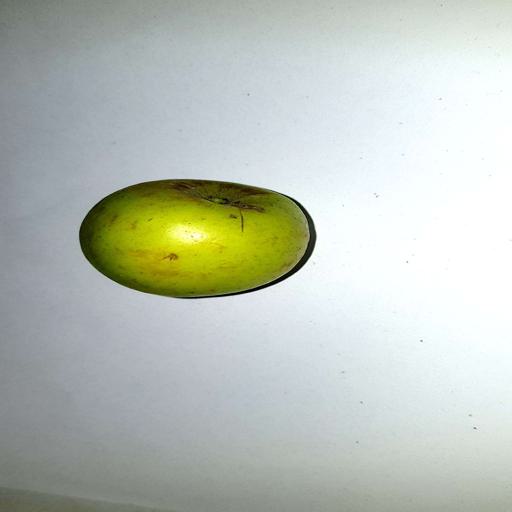
Label: healthy